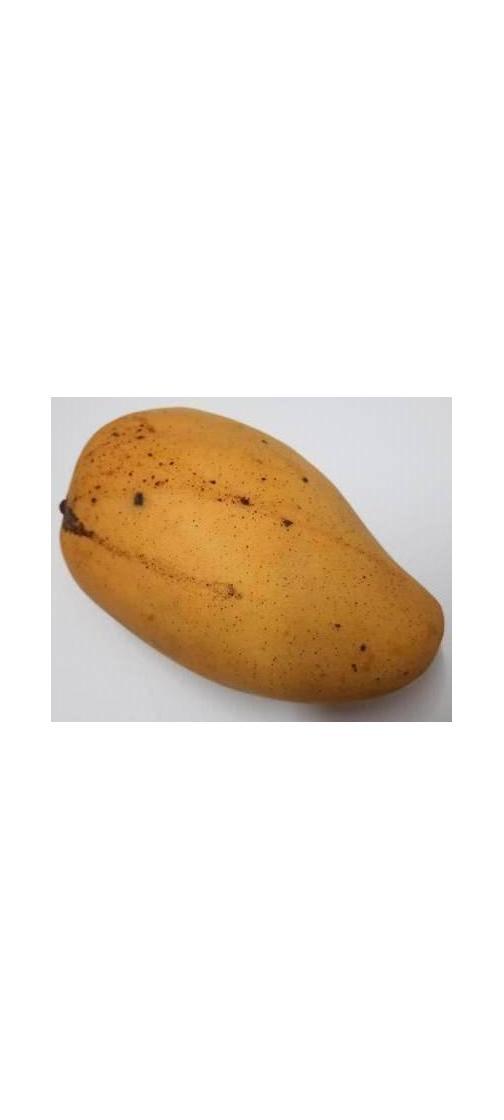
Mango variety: Katimon